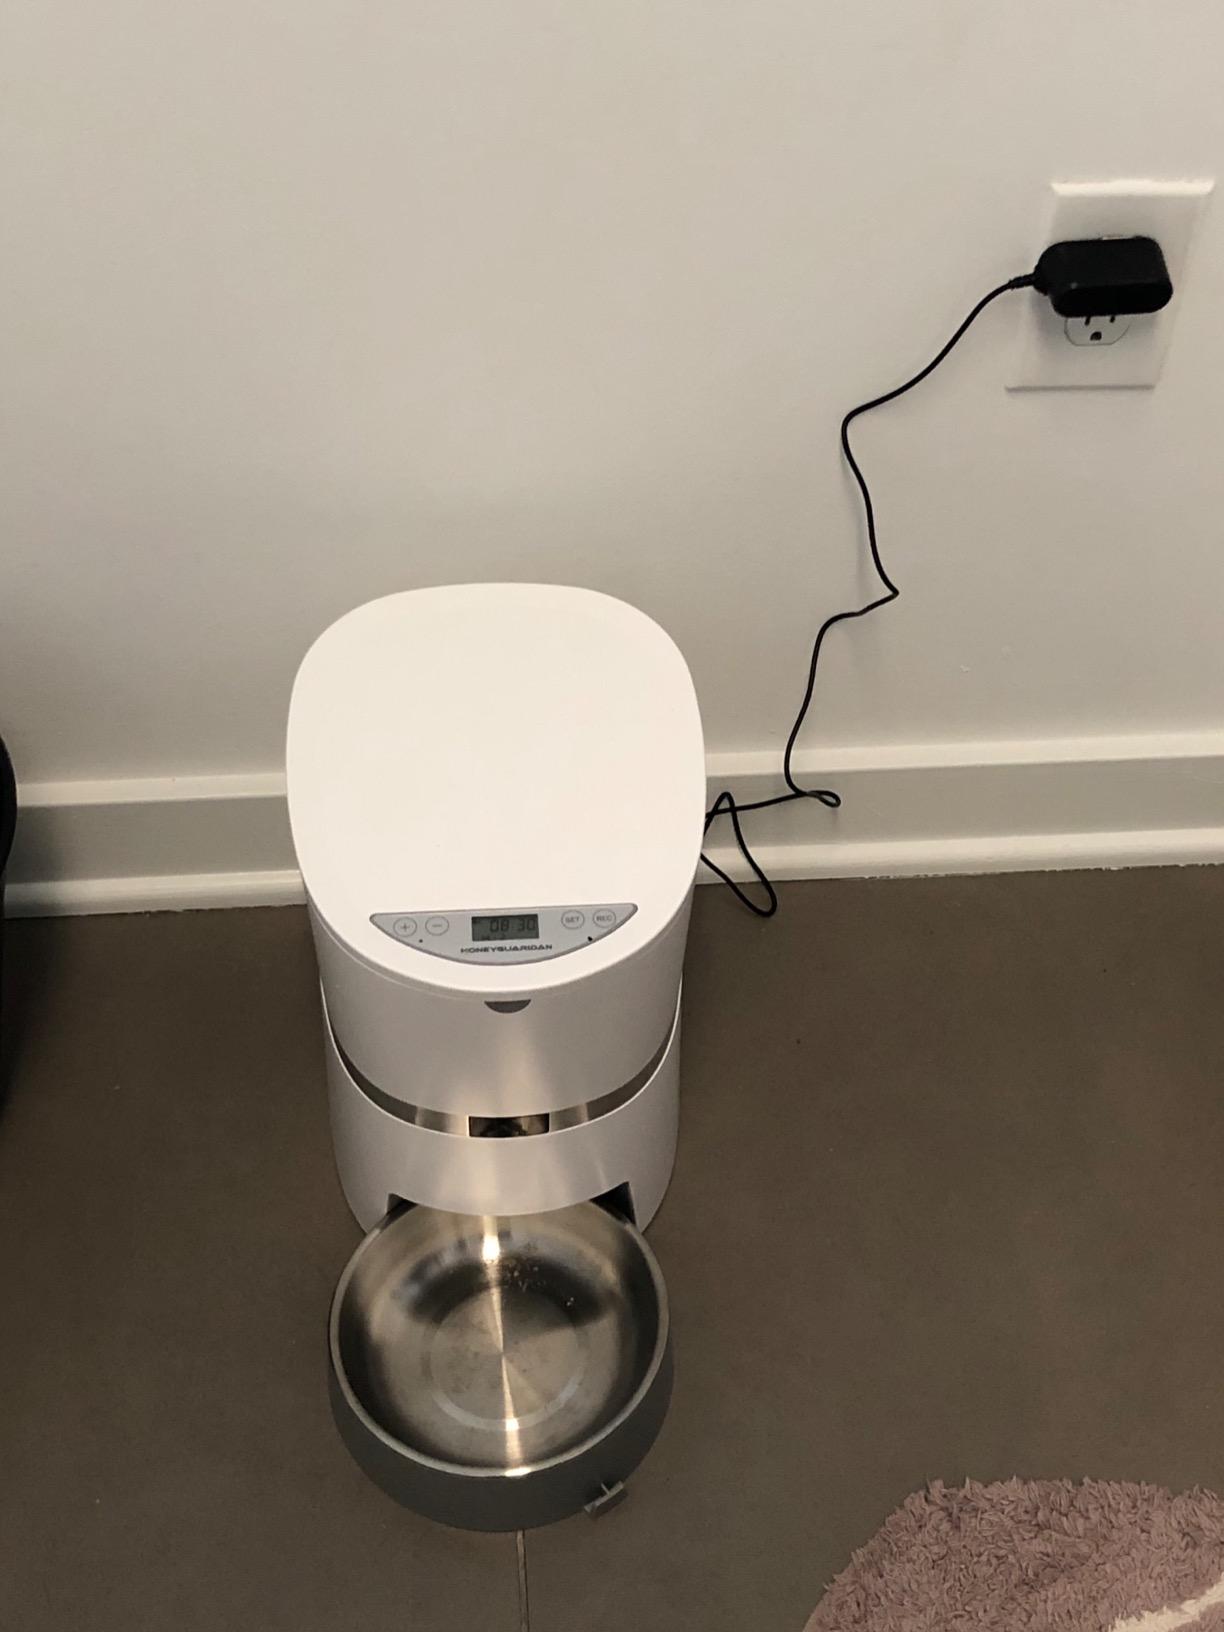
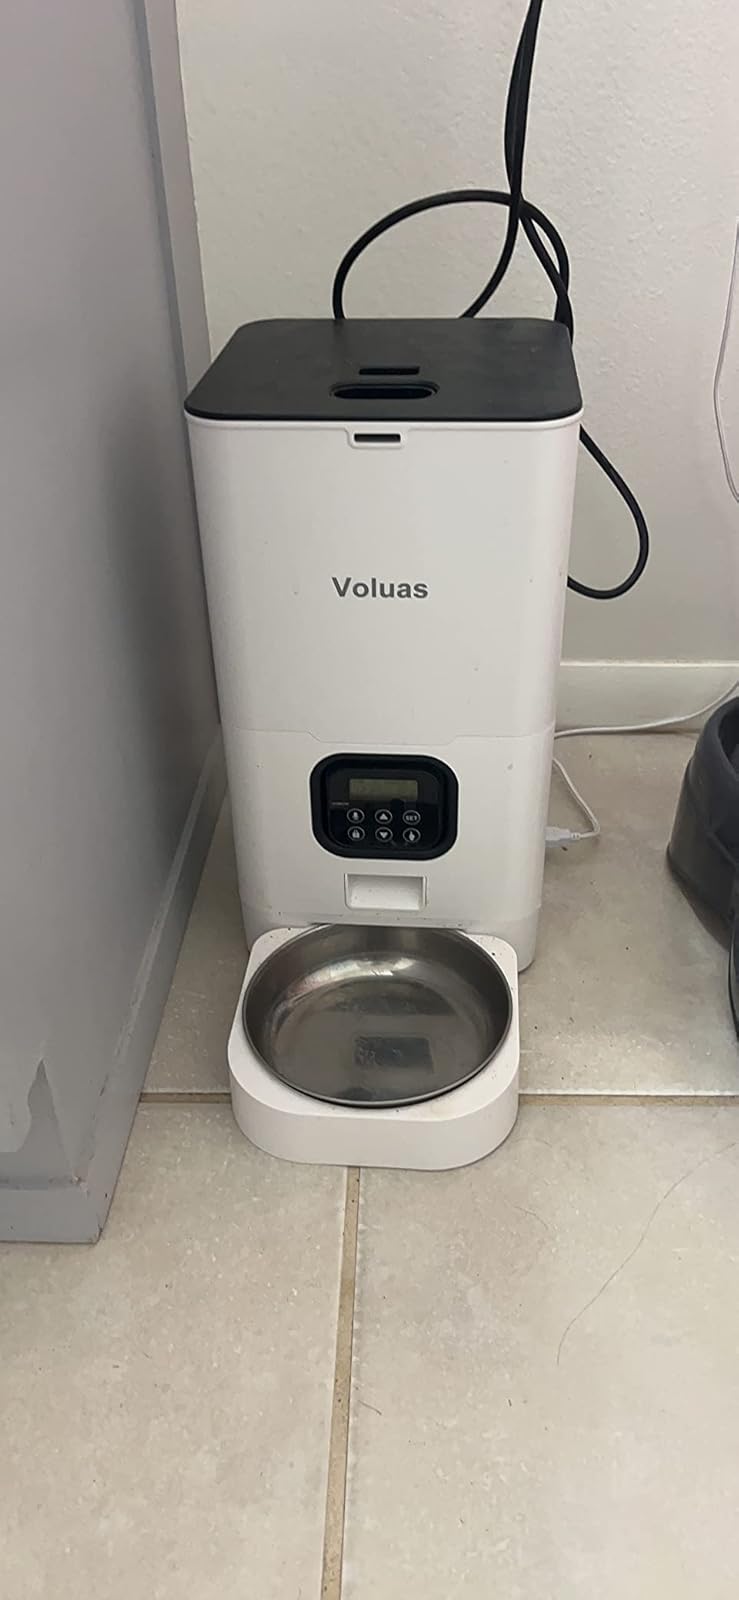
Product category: items_feeder
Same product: no